Fatherland Defense Force

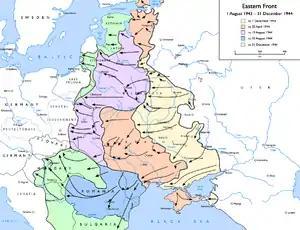
Soviet advances from 1 August 1943 to 31 December 1944:

From the first days, the men were involved in strengthening and guarding the front line along the Venta River. The period of August–September was a relatively quiet period as part of the Soviet Army was attacking towards Riga while the other was regrouping and reorganizing in preparation for the offensive towards Klaipėda (Memel). From July 18 to September 19, TAR published five issues of its own newspaper "Lietuvos Gynėjas" (Defender of Lithuania). TAR also established a relief fund to provide aid to war refugees, firstly to family members of TAR soldiers.